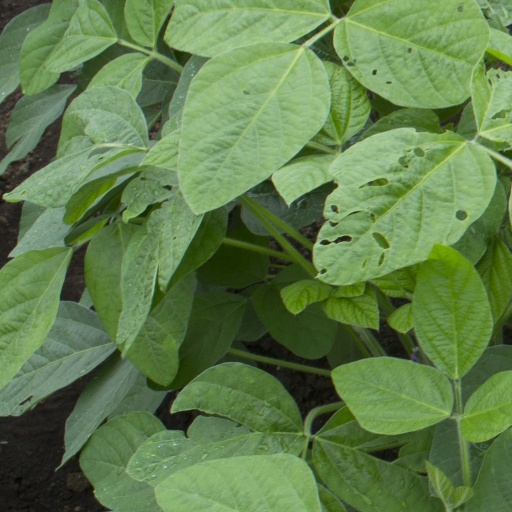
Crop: soybean